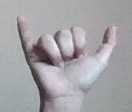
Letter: ya